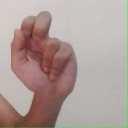
अक्षर: ढ